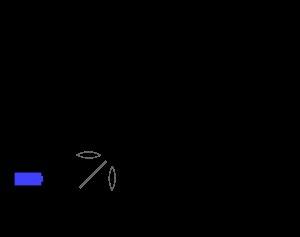
Un gyromètre à fibre optique est un capteur de vitesse angulaire utilisant un rayon lumineux dans une fibre optique. À la différence du gyromètre laser les rayons ont une cohérence réduite pour éviter les interférences parasites. La lumière faiblement cohérente parcourt un circuit optique dans les deux sens, et l’interférence ne va concerner que les rayons qui ont quasiment le même chemin optique, sur quelques franges seulement, et va dépendre de la vitesse de rotation de l’ensemble.